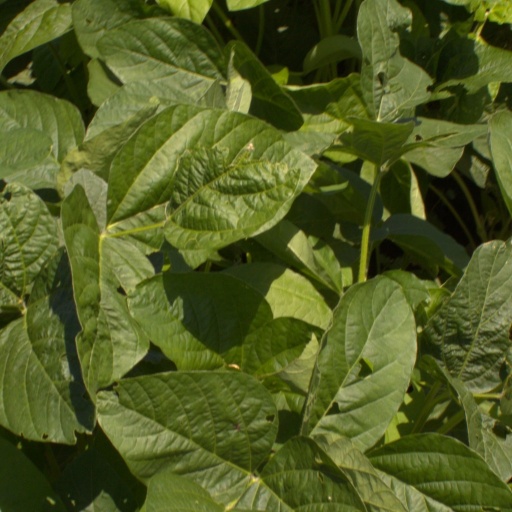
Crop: soybean